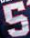
Number: 5